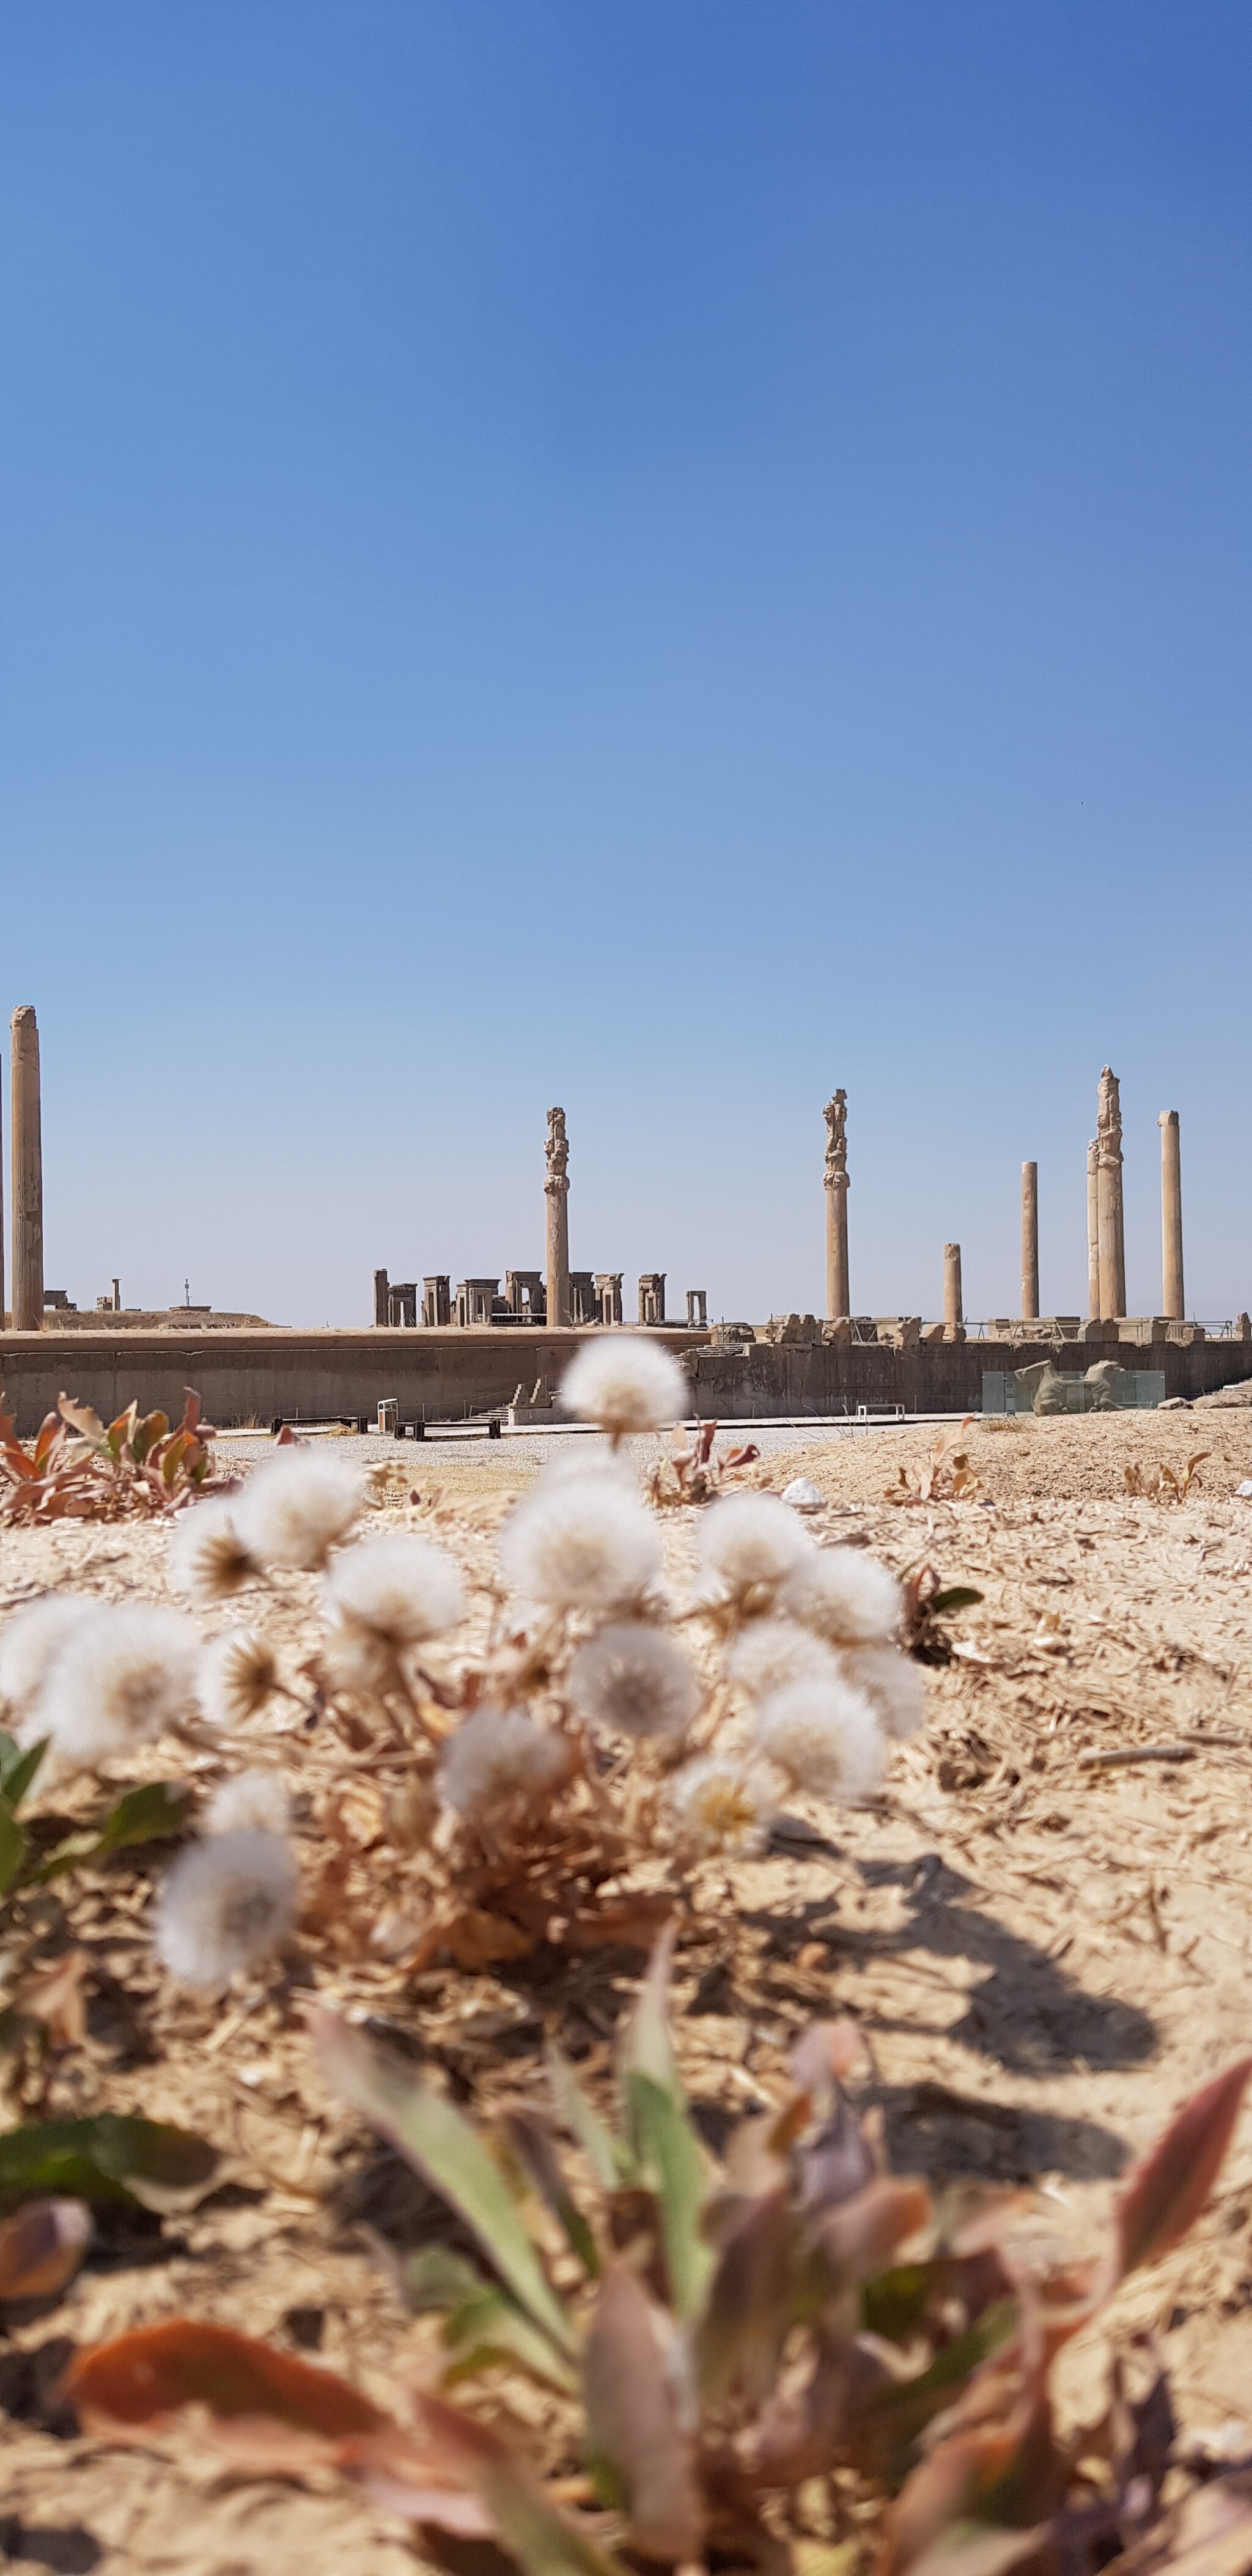
Title: Apadanaflw
Date: 2020-06-29 10:48:52
Categories: Apadana of Persepolis, Self-published work, Cultural heritage monuments in Iran with known IDs, Uploaded via Campaign:wlm-ir, Images from Wiki Loves Monuments in Marvdasht, 2020 in Persepolis, Iran photographs taken on 2020-06-29, Images from Wiki Loves Monuments 2020, Images from Wiki Loves Monuments 2020 in Iran, Apadana northern stairs